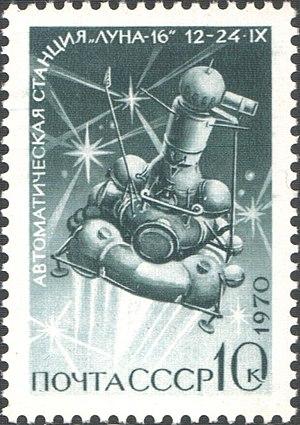
Luna 16 est une mission spatiale robotique du programme spatial soviétique Luna lancée en 1970 vers la Lune. La sonde spatiale réussit pour la première fois dans l'histoire de l'exploration spatiale à recueillir et rapporter sans intervention humaine un échantillon du sol d'un autre corps céleste sur Terre. À la date de lancement, des roches lunaires avaient déjà été rapportées sur Terre par les missions américaines Apollo 11 et Apollo 12.